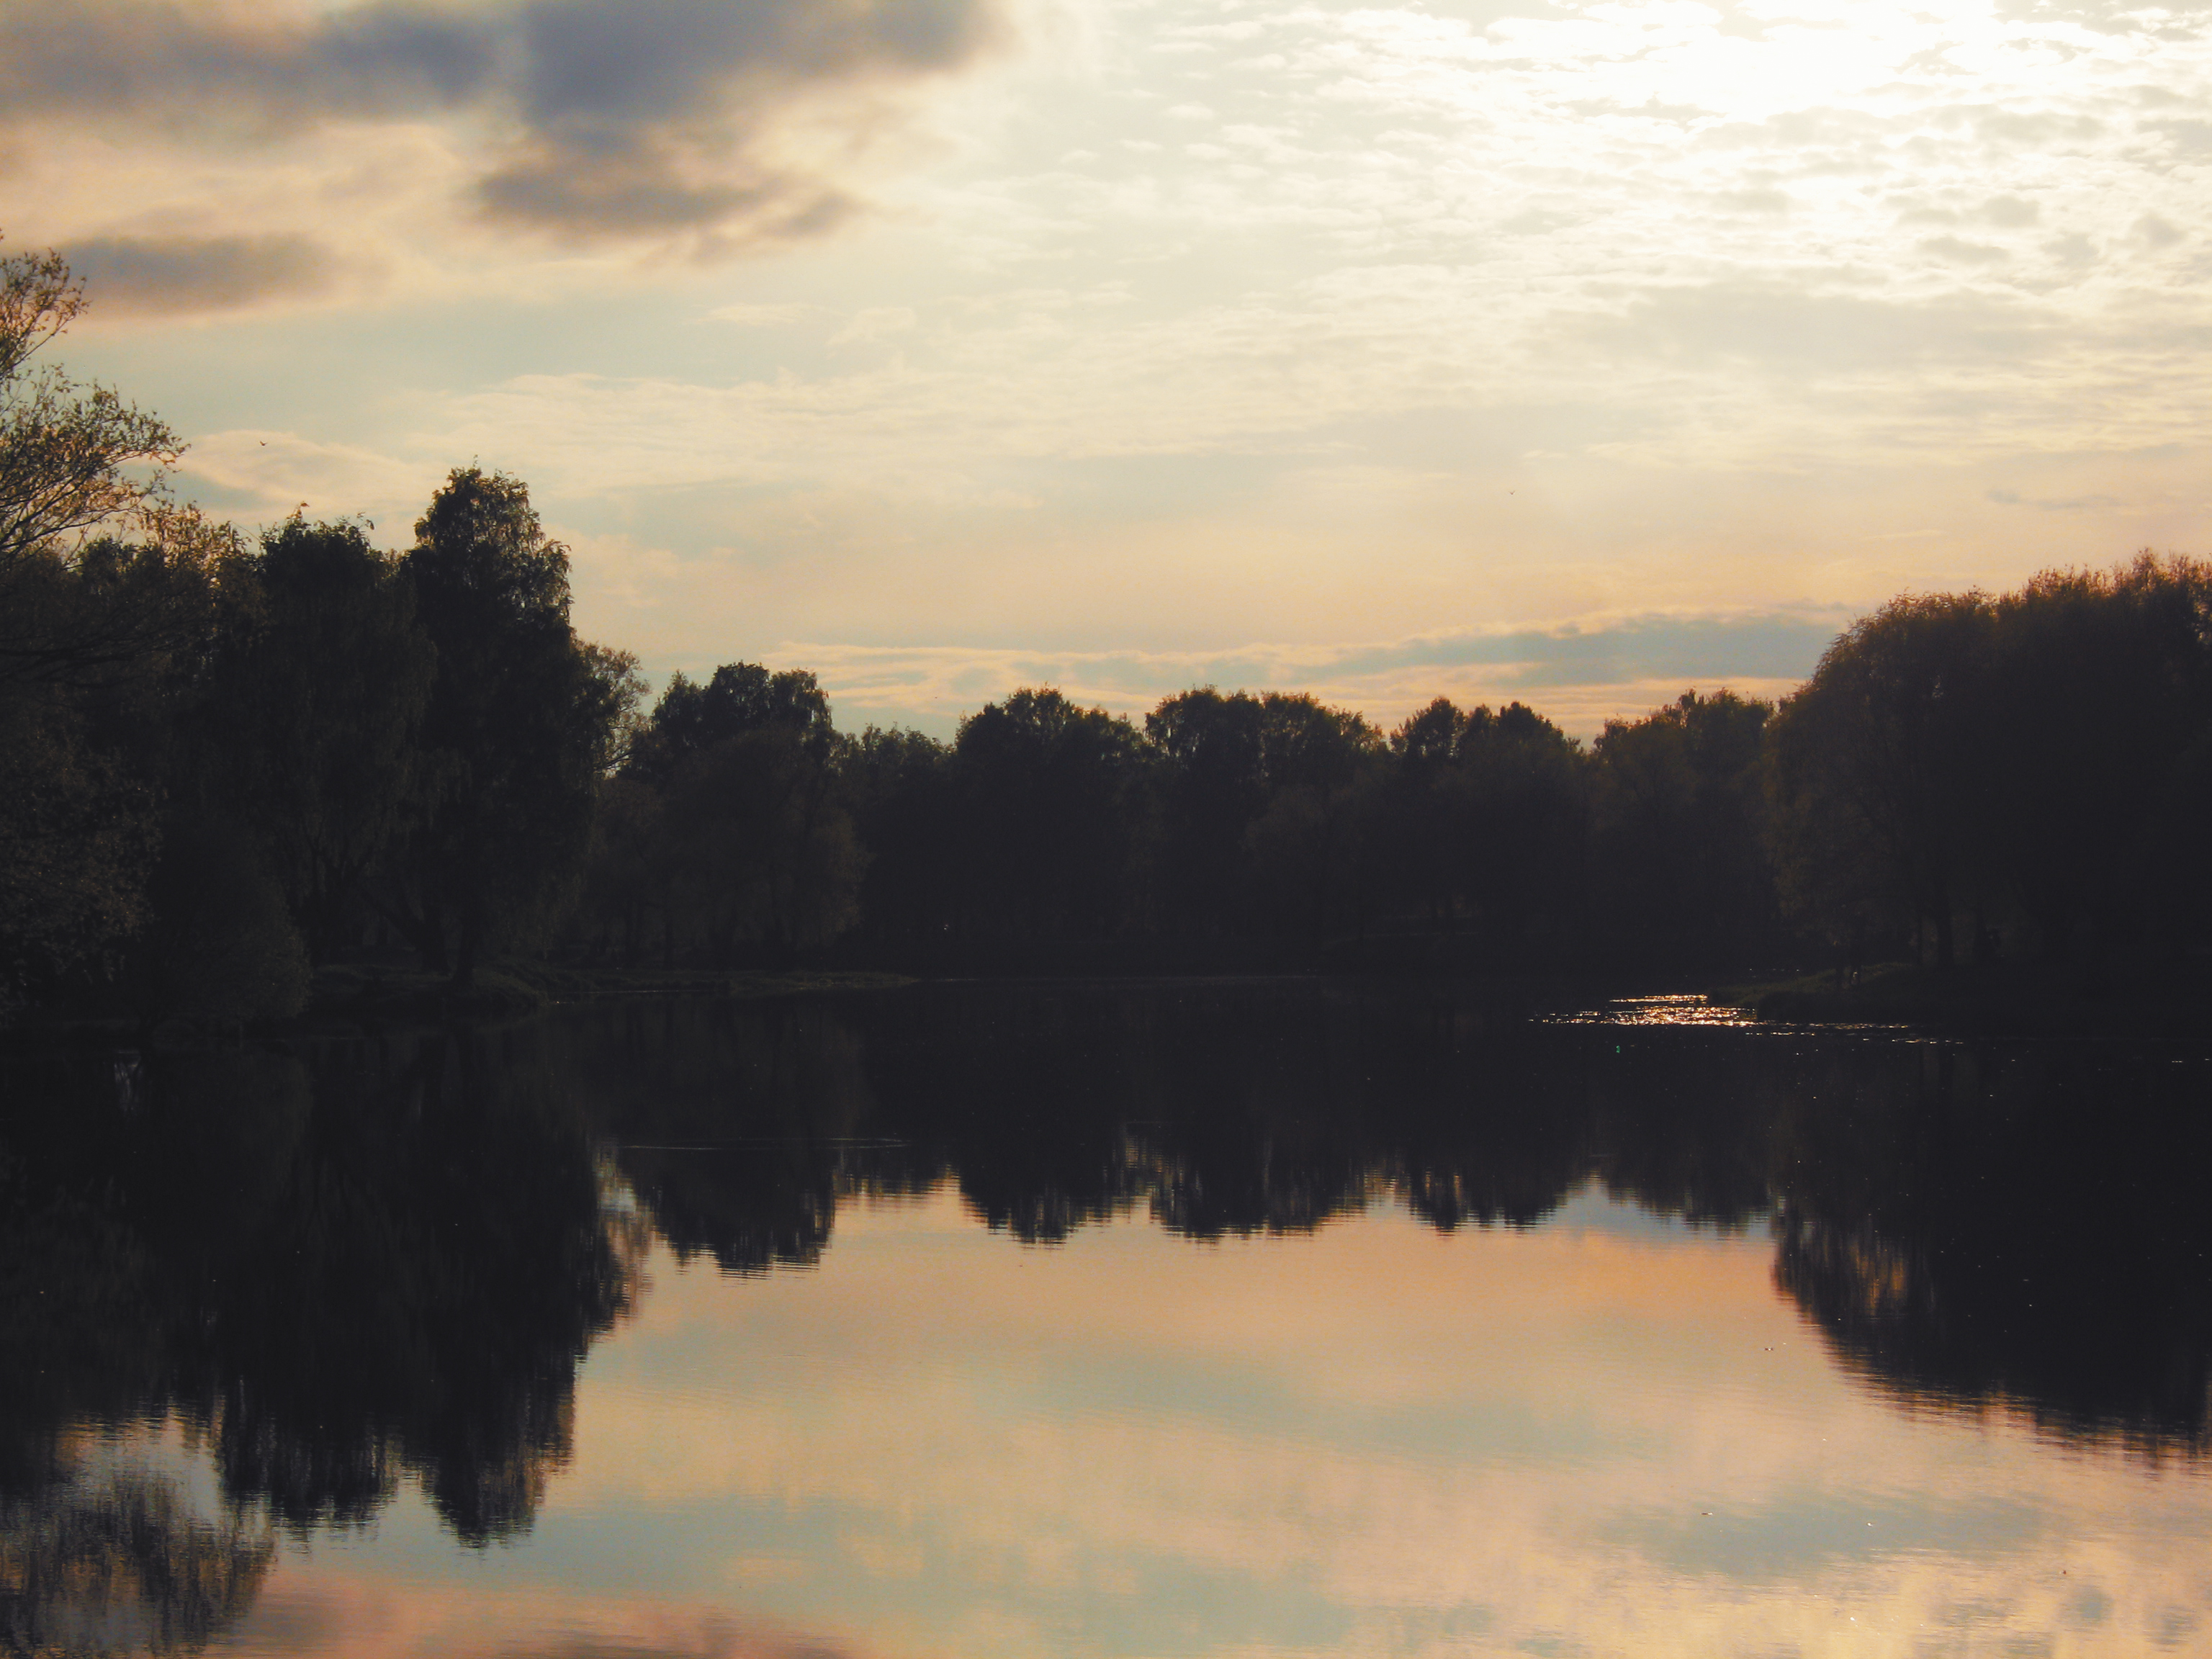
images, water, cloud, sky, water resources, atmosphere, natural landscape, sunlight, dusk, lake, tree, afterglow, watercourse, plant, lacustrine plain, bank, horizon, sunset, landscape, red sky at morning, sunrise, cumulus, waterway, Tints and shades, calm, fluvial landforms of streams, forest, reservoir, wetland, dawn, symmetry, reflection, lake district, evening, loch, marsh, channel, mist, sun, wildlife, floodplain, pond, bog, darkness, night, riparian zone, hill, winter, riparian forest, bayou, inlet, river, ocean